Cantao ocellatus

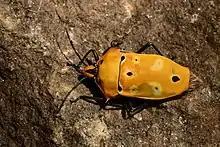
Cantao ocellatus from Anaimalai hills

"Cantao ocellatus" suck sap from a wide range of plants including "Macaranga", "Camellia sasanqua", "Kigelia", "Mallotus", "Bischofia javanica" and "Broussonetia papyrifera".